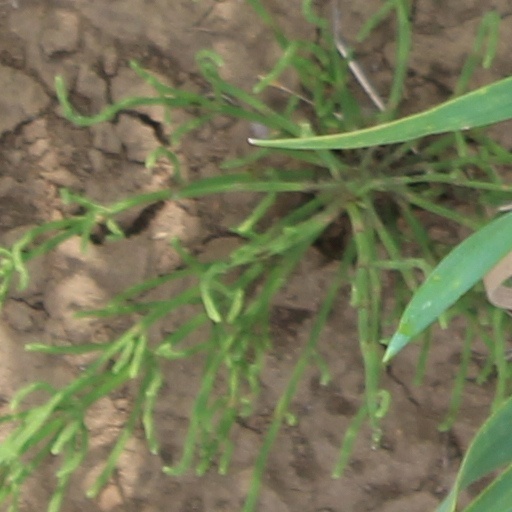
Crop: wheat